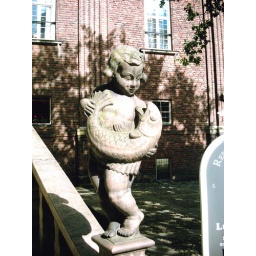
When a girl and a fish fall in love, it's a wonderful thing.